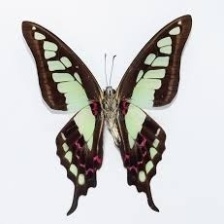
Species: GREAT JAY